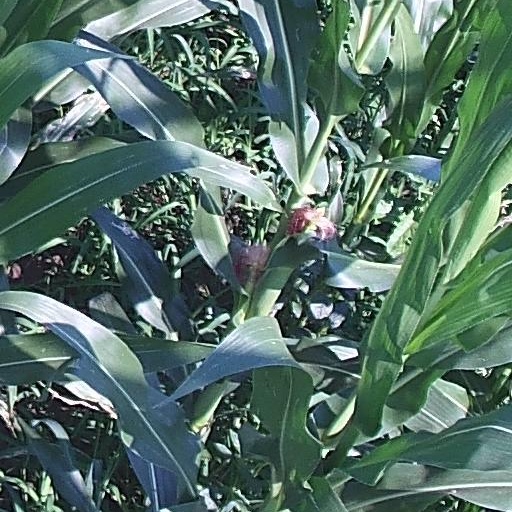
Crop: maize; corn